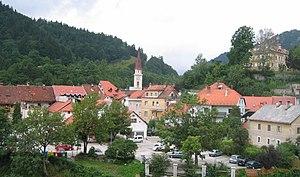
Tržič est une commune située dans la région de la Haute-Carniole dans le nord-ouest de la Slovénie non loin de la frontière autrichienne.